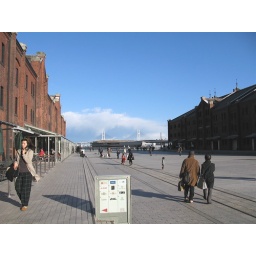
the square between the red brick houses in a daylight